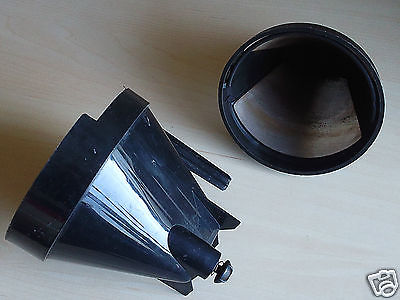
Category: coffee maker